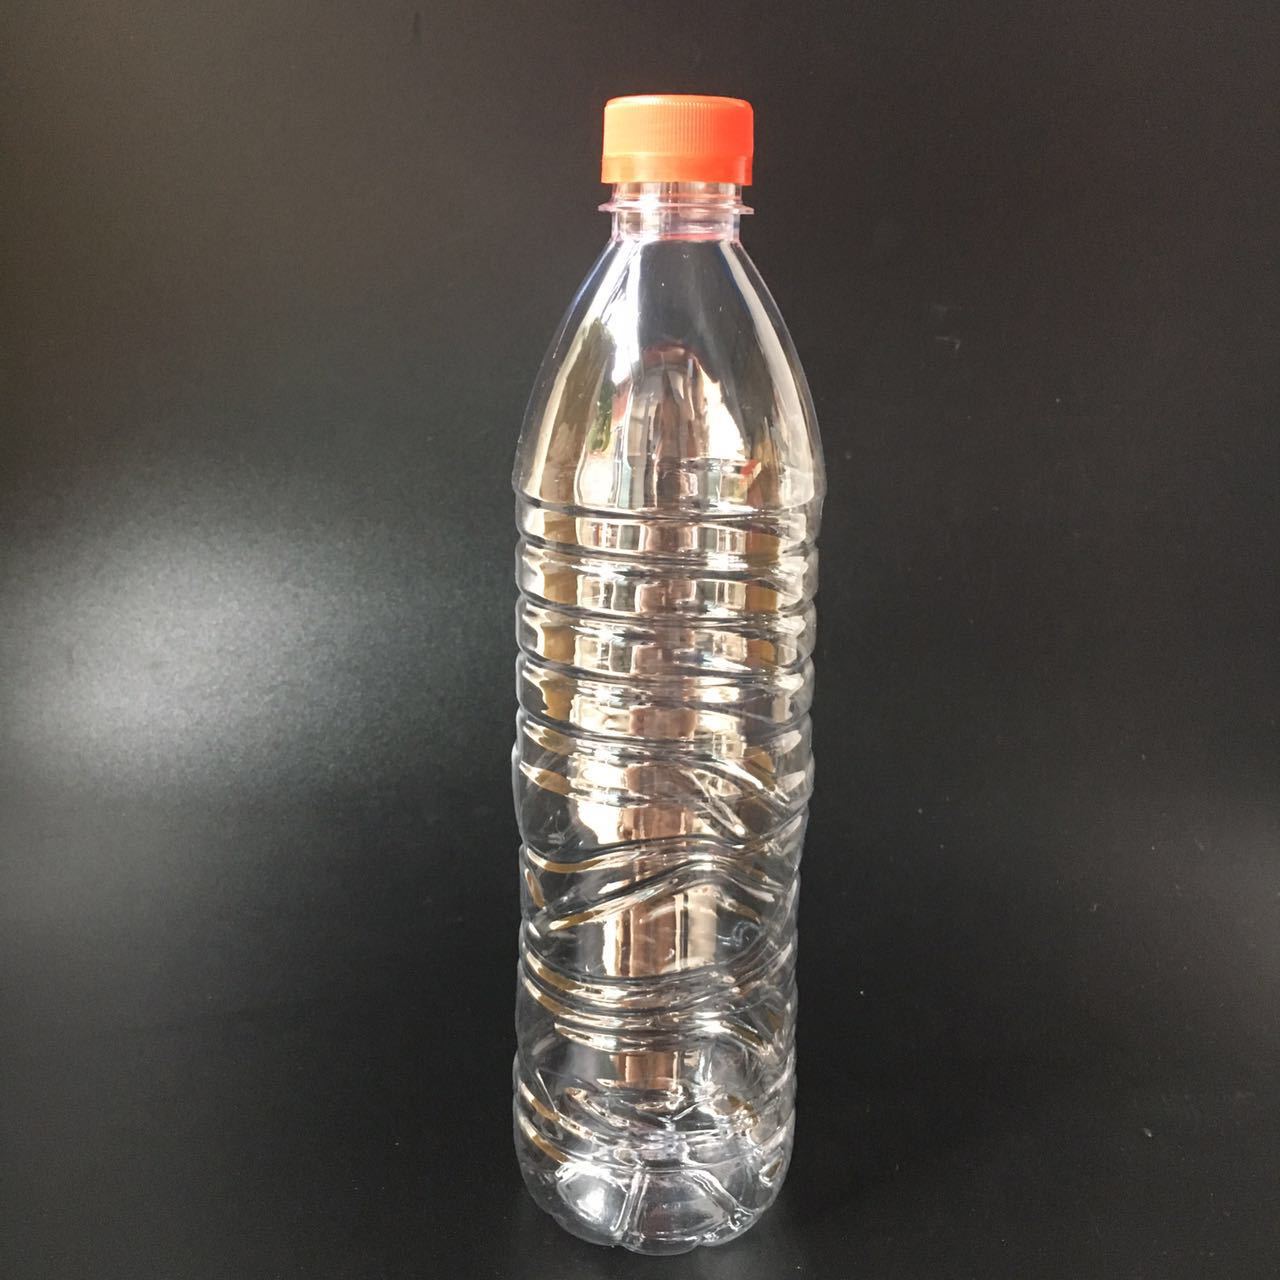
Waste category: plastic